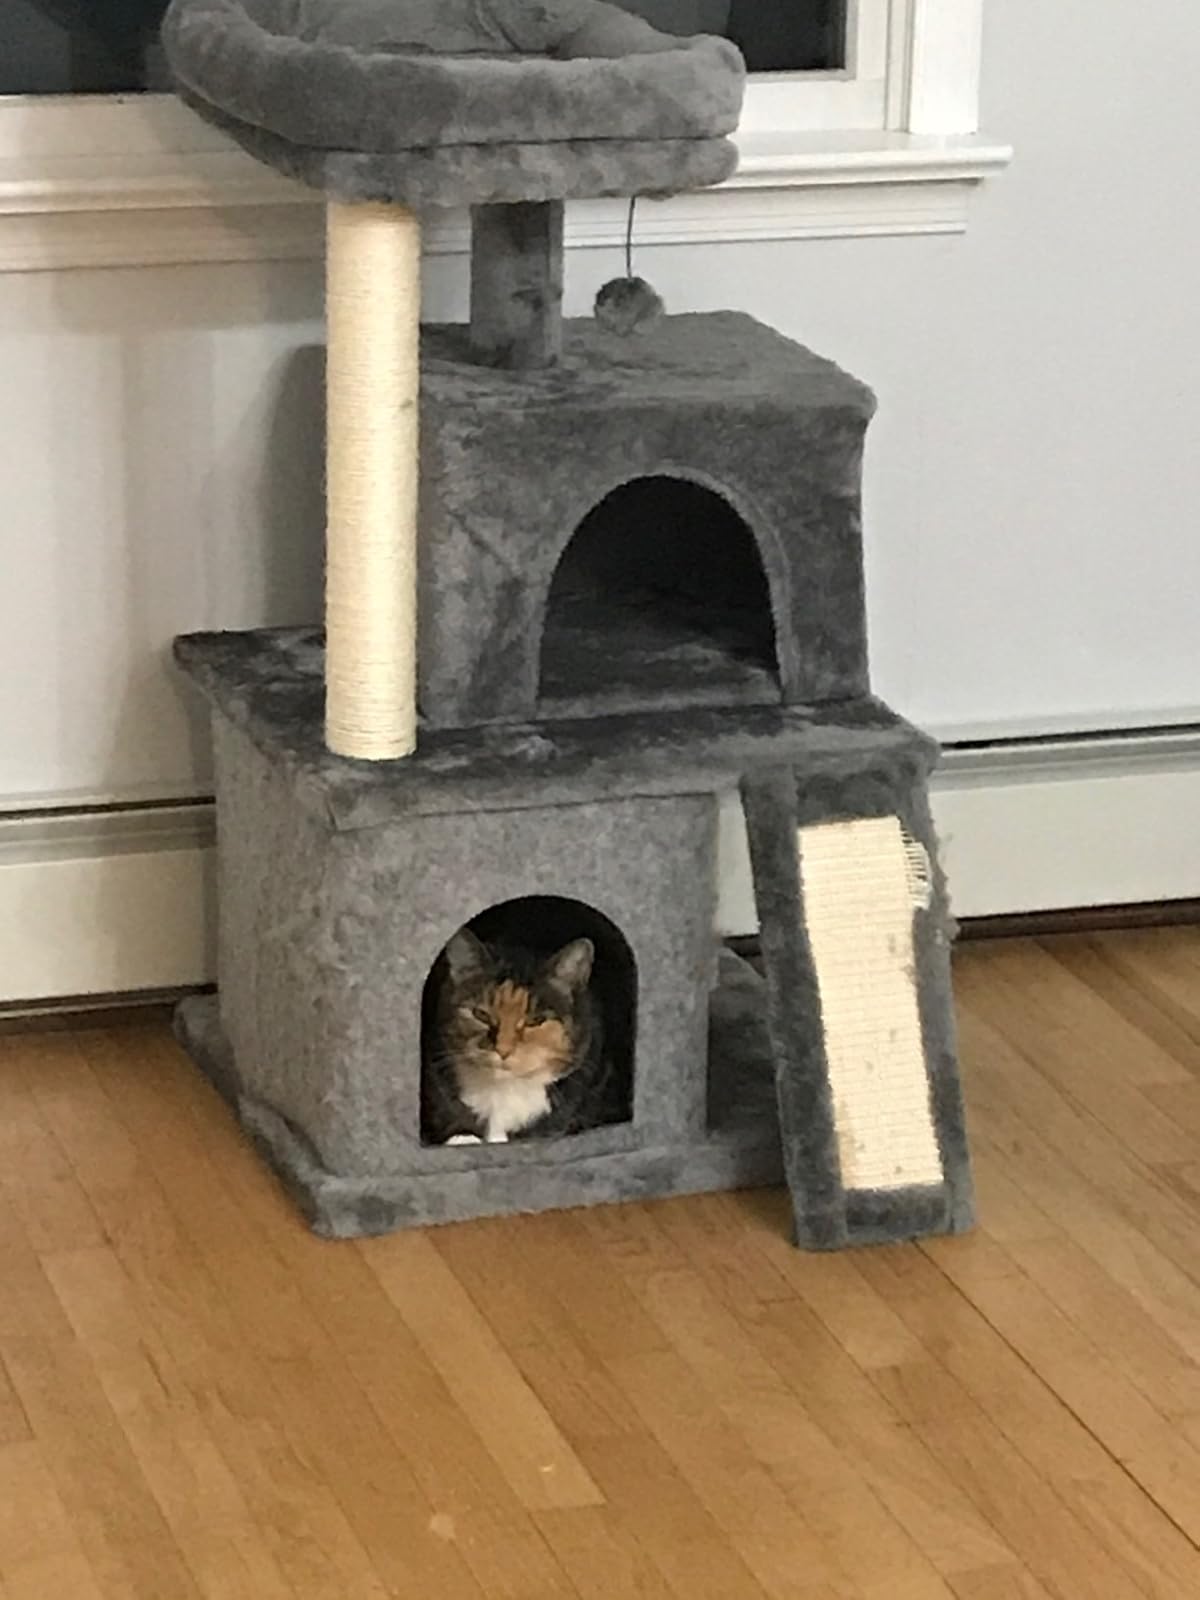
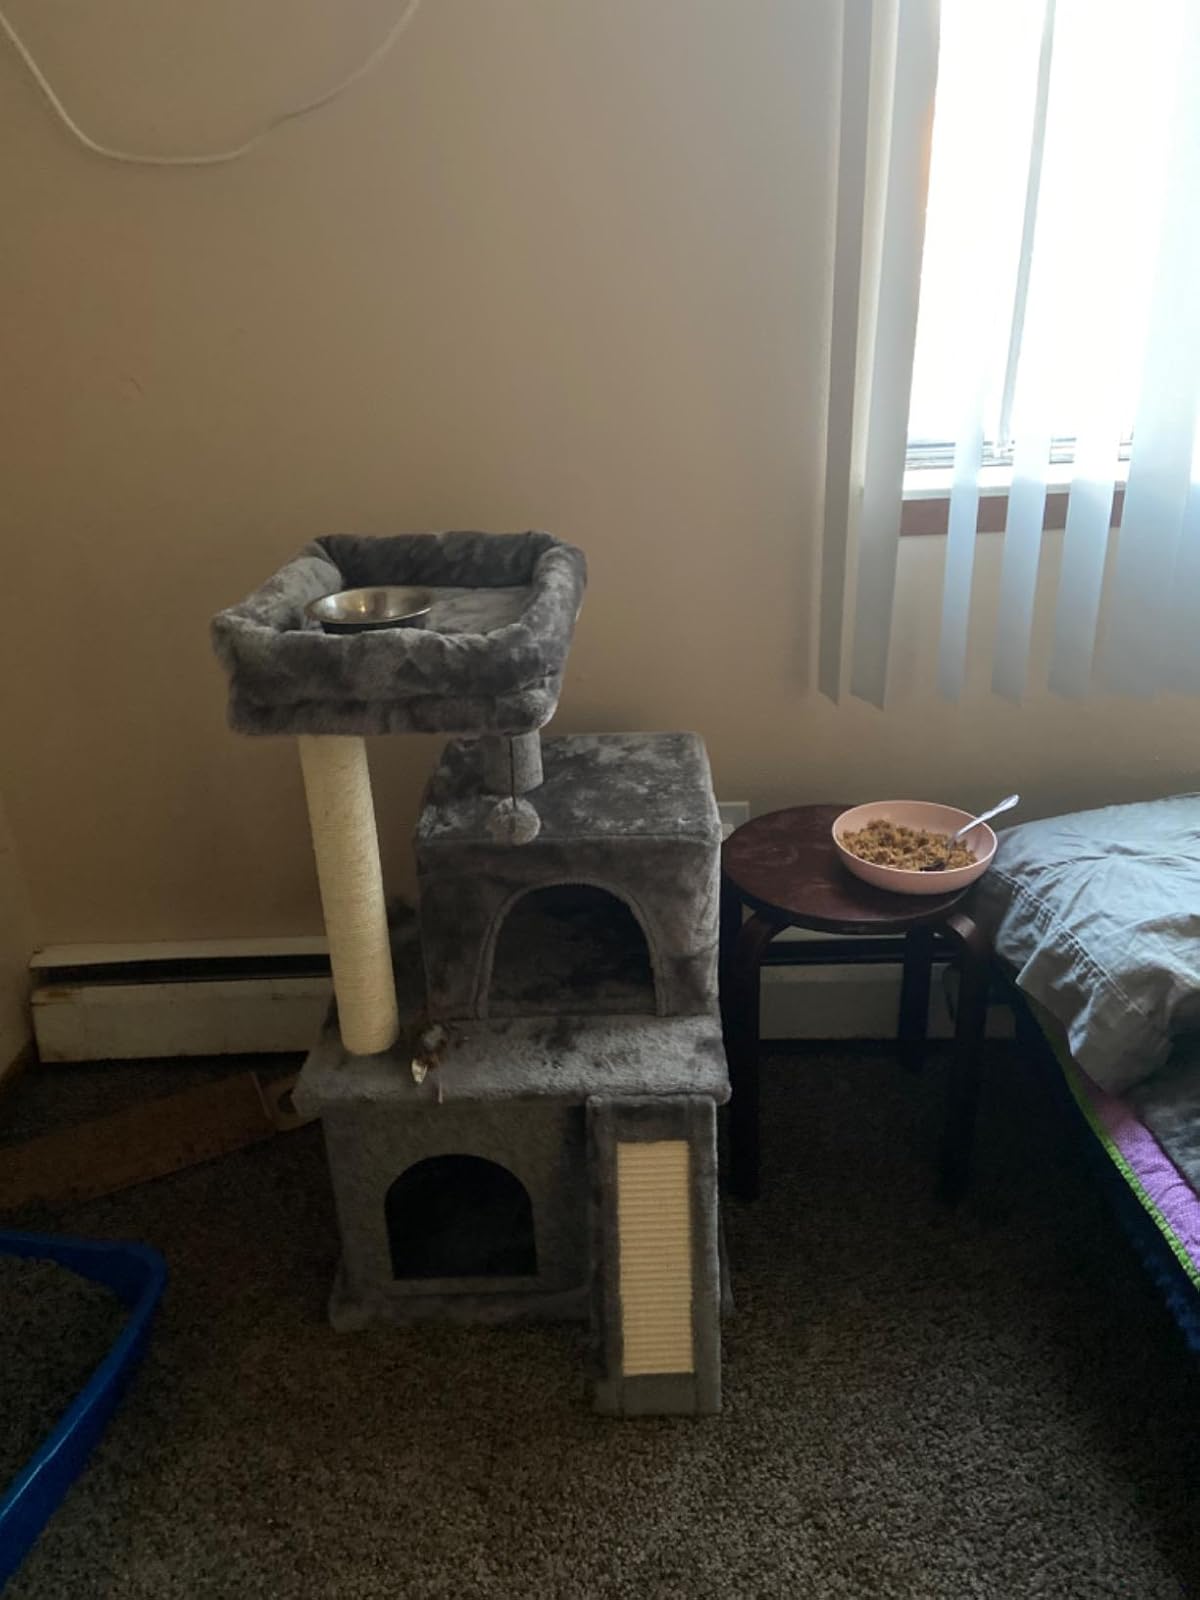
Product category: items_cat tree
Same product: yes